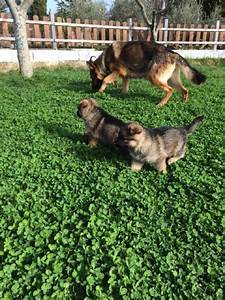
Label: cane